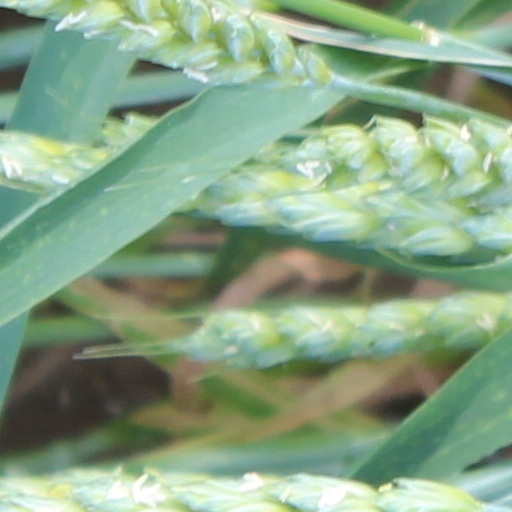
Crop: wheat